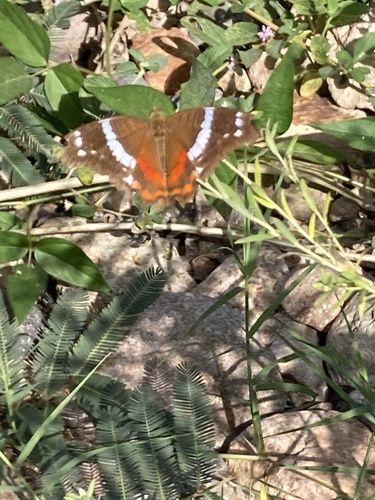
Scientific name: Anartia fatima
Common name: Banded peacock
Family: Nymphalidae
Order: Lepidoptera
Pollinator type: Primary pollinator
Habitat: Open areas and gardens
Geographic range: South America
Conservation status: Least Concern